Pax Romana

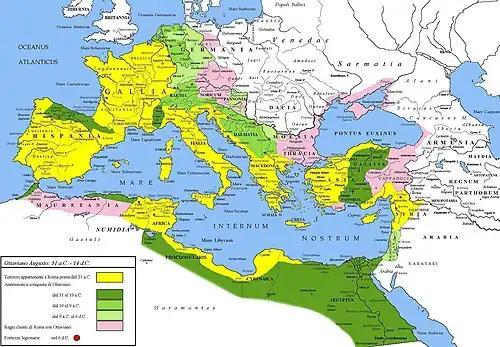
Extent of the Roman Empire under Augustus. Yellow represents the extent of the Republic in 31 BCE, while green represents gradually conquered territories under the reign of Augustus, and pink areas represent client states.

The Pax Romana, spanning from 27 BCE to 180 CE, stands as one of the longest enduring periods of peace in history. However, Walter Goffart wrote: "The volume of the "Cambridge Ancient History" for the years CE 70–192 is called 'The Imperial Peace', but peace is not what one finds in its pages". Though, Arthur M. Eckstein writes that the period must be viewed in contrast to the much more frequent warfare in the 3rd and 4th centuries BCE under the Roman Republic.